Ottmar Schreiner

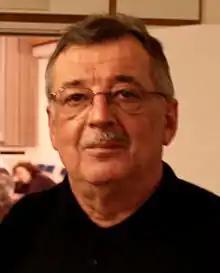
Schreiner in 2007

Ottmar Schreiner (21 February 1946 – 6 April 2013) was a German lawyer and left-wing politician. He was known as one of the leading leftists in his party, SPD.